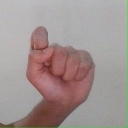
अक्षर: घ